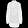
Label: Shirt